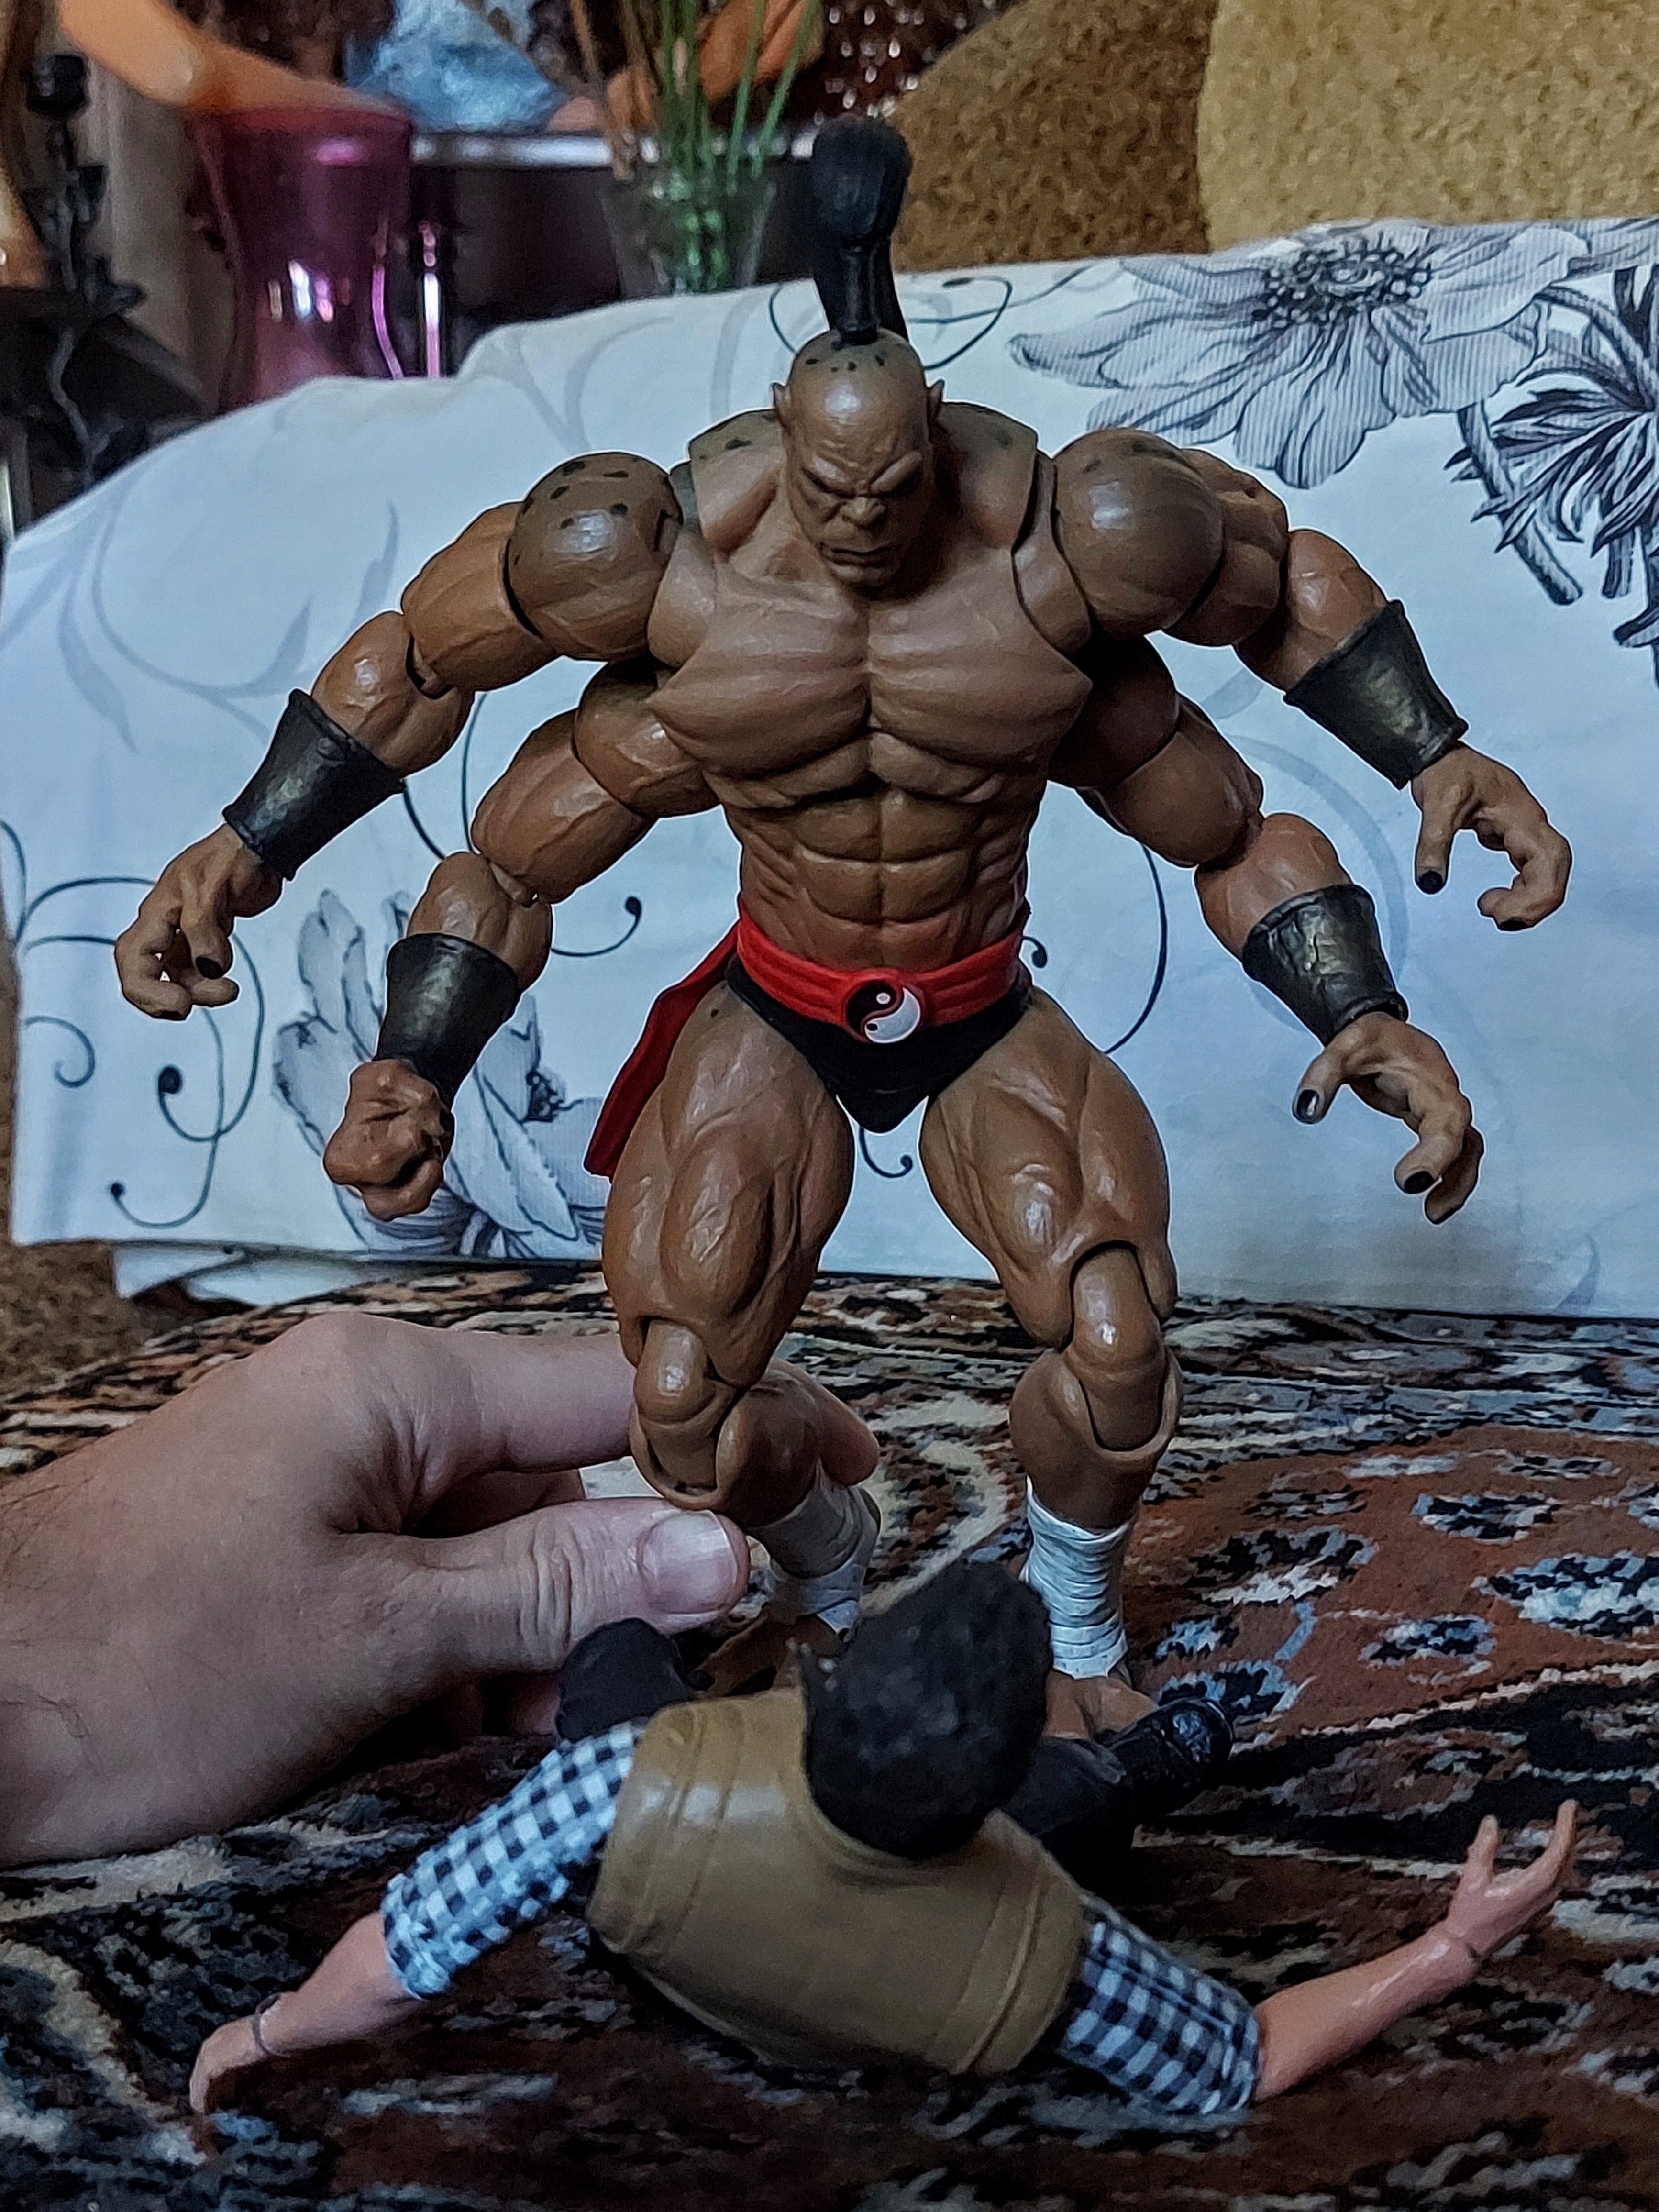
Shokan, storm, collectibles, warrior, fighter, action, figure, cartoon, bodybuilder, chest, art, thigh, bodybuilding, toy, Barechested, event, metal, fictional character, shorts, illustration, underpants, contact sport, flesh, costume, action figure, fiction, combat sport, hero, superhero, action film, briefs, physical fitness, abdomen, comics, machine